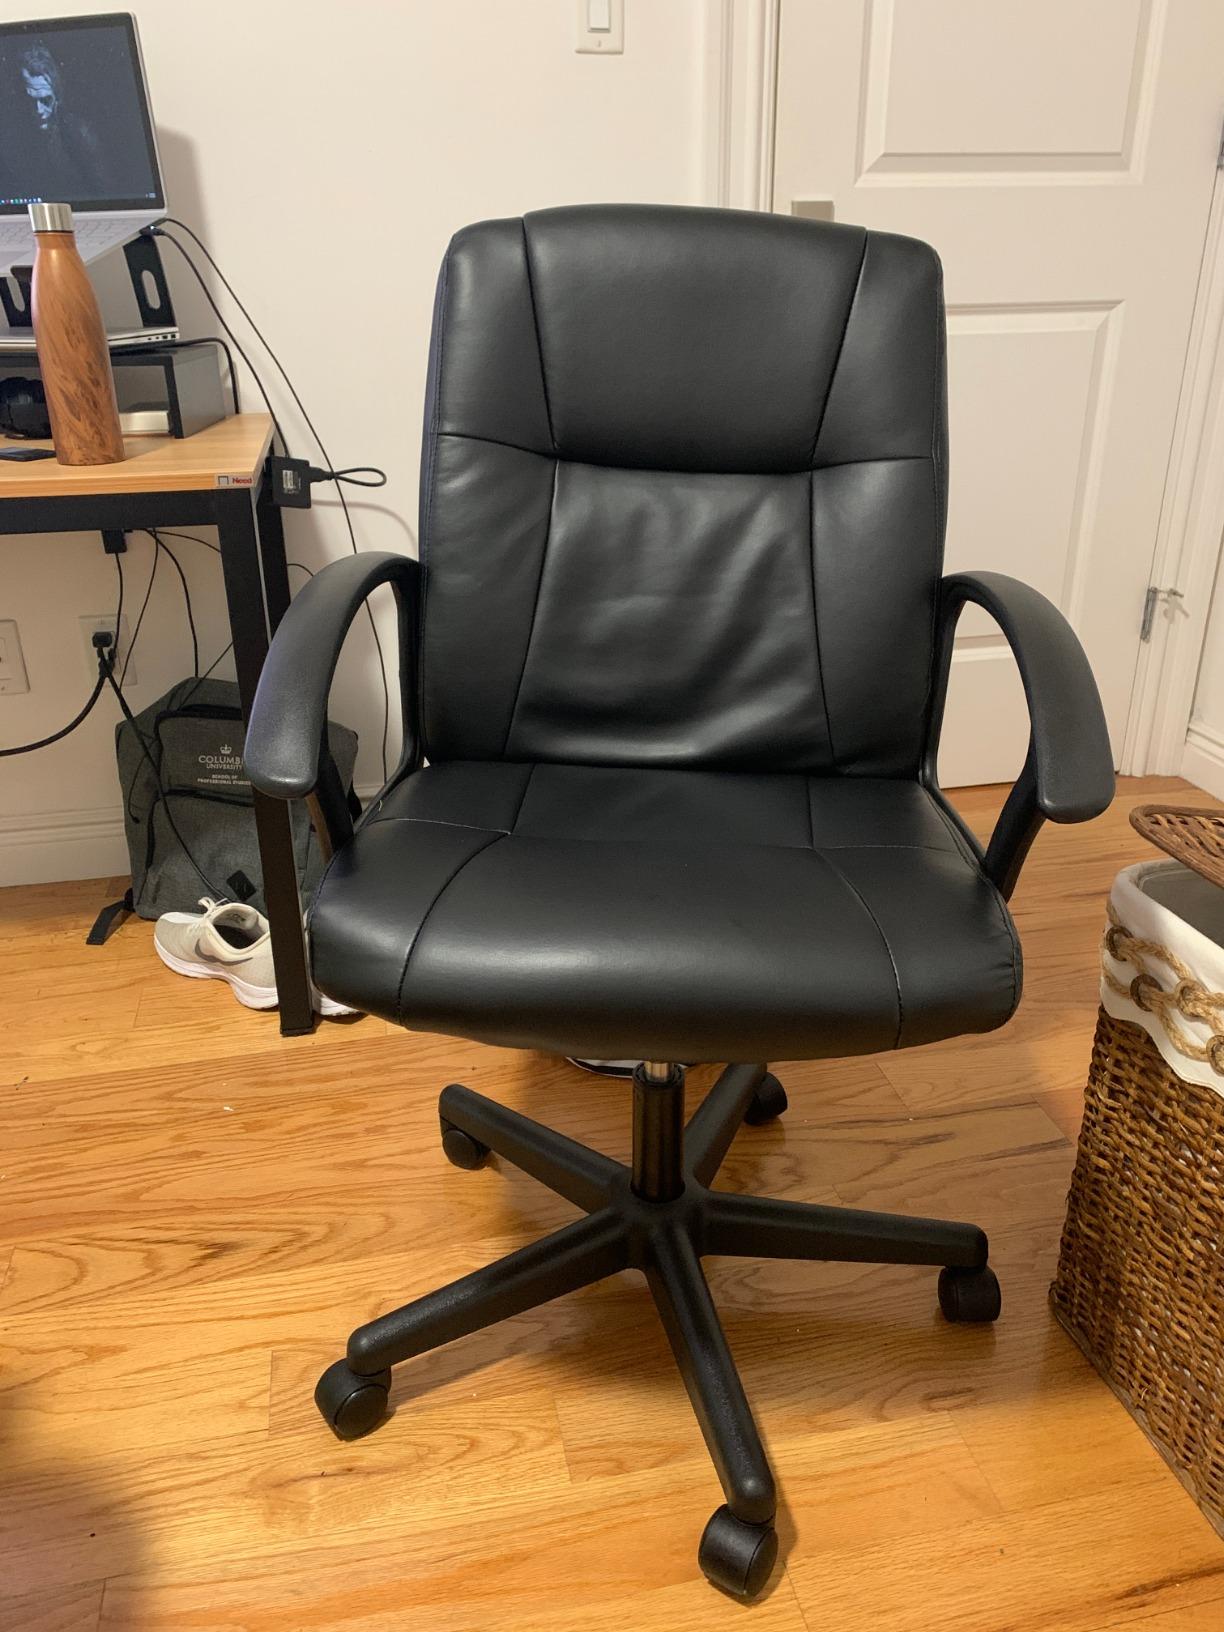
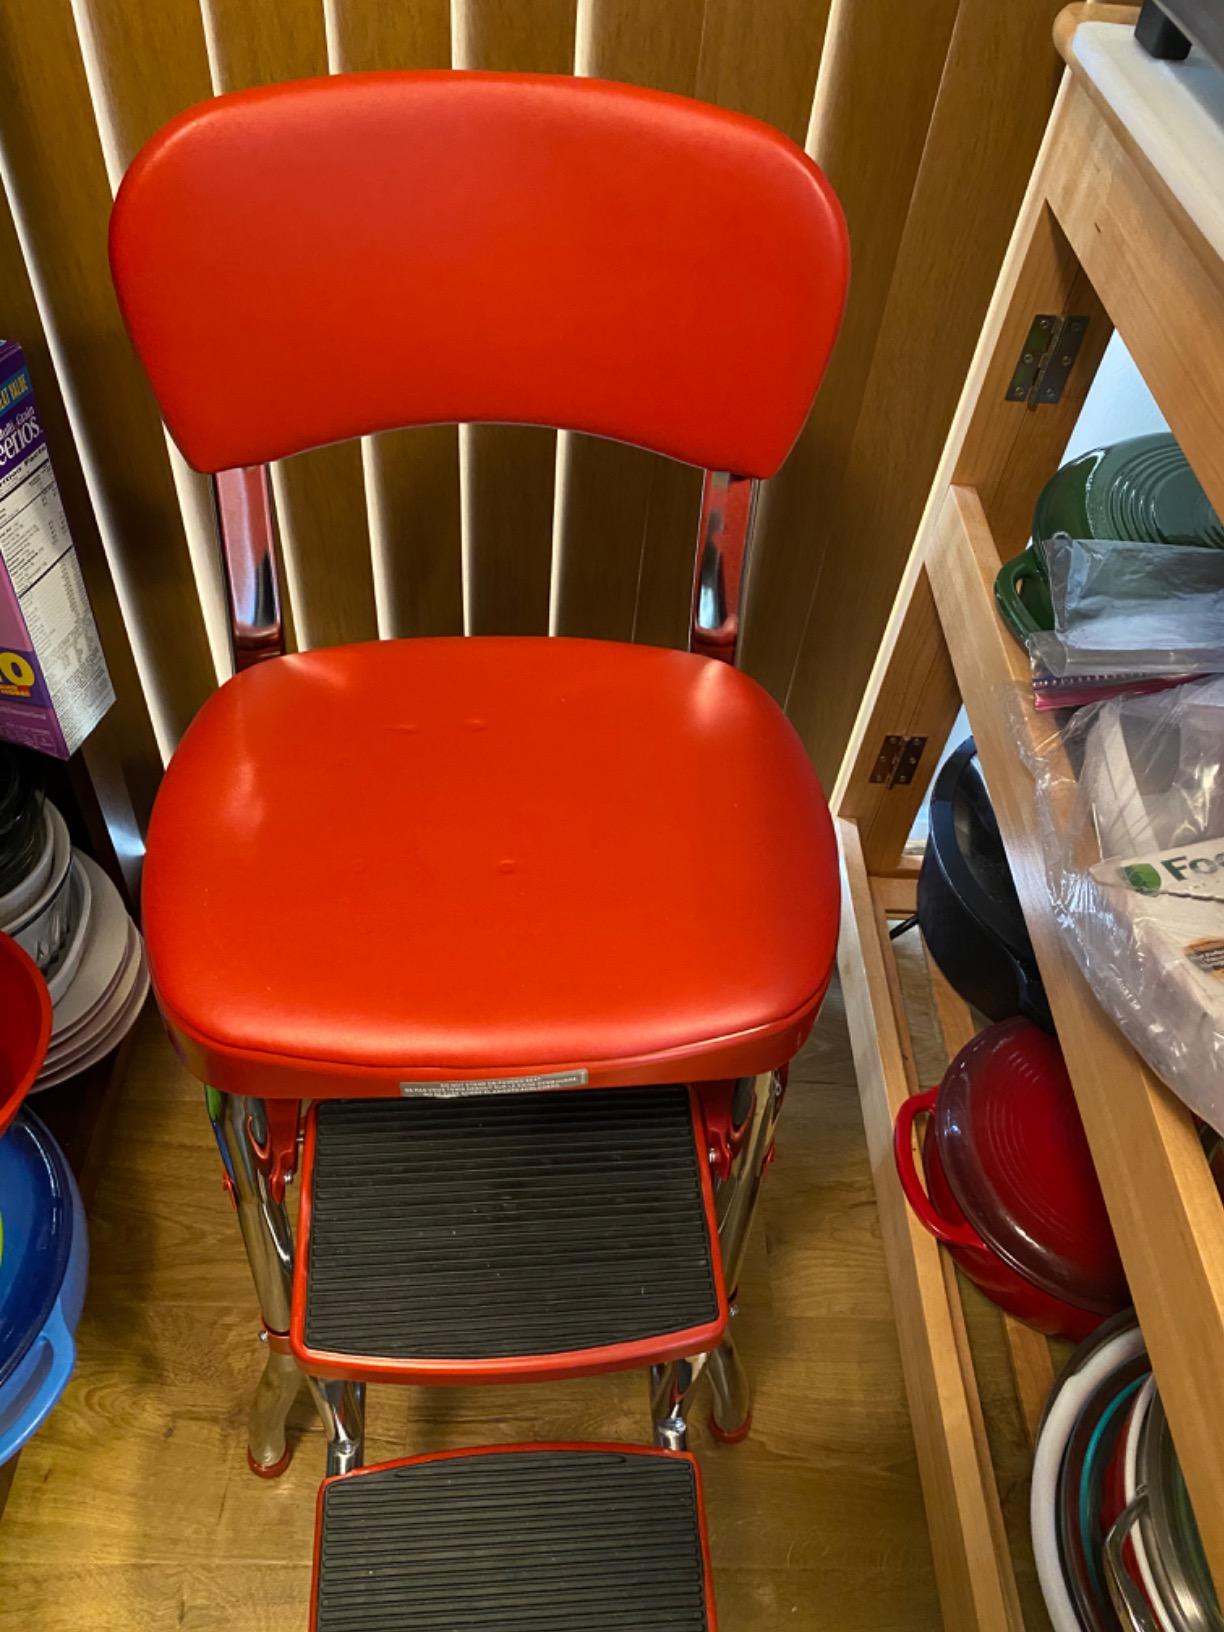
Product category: items_chair
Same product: no